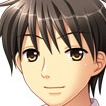
Portrait style: Anime Portrait